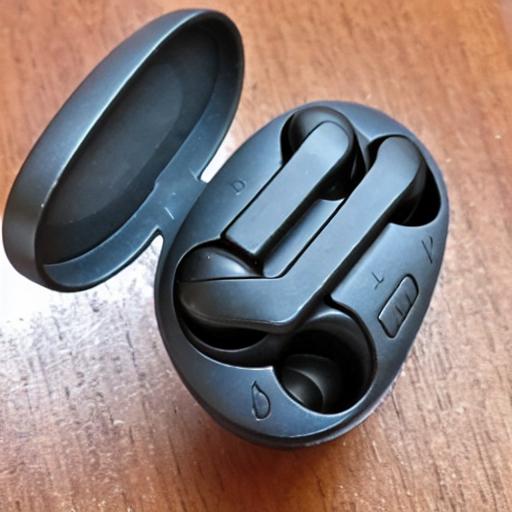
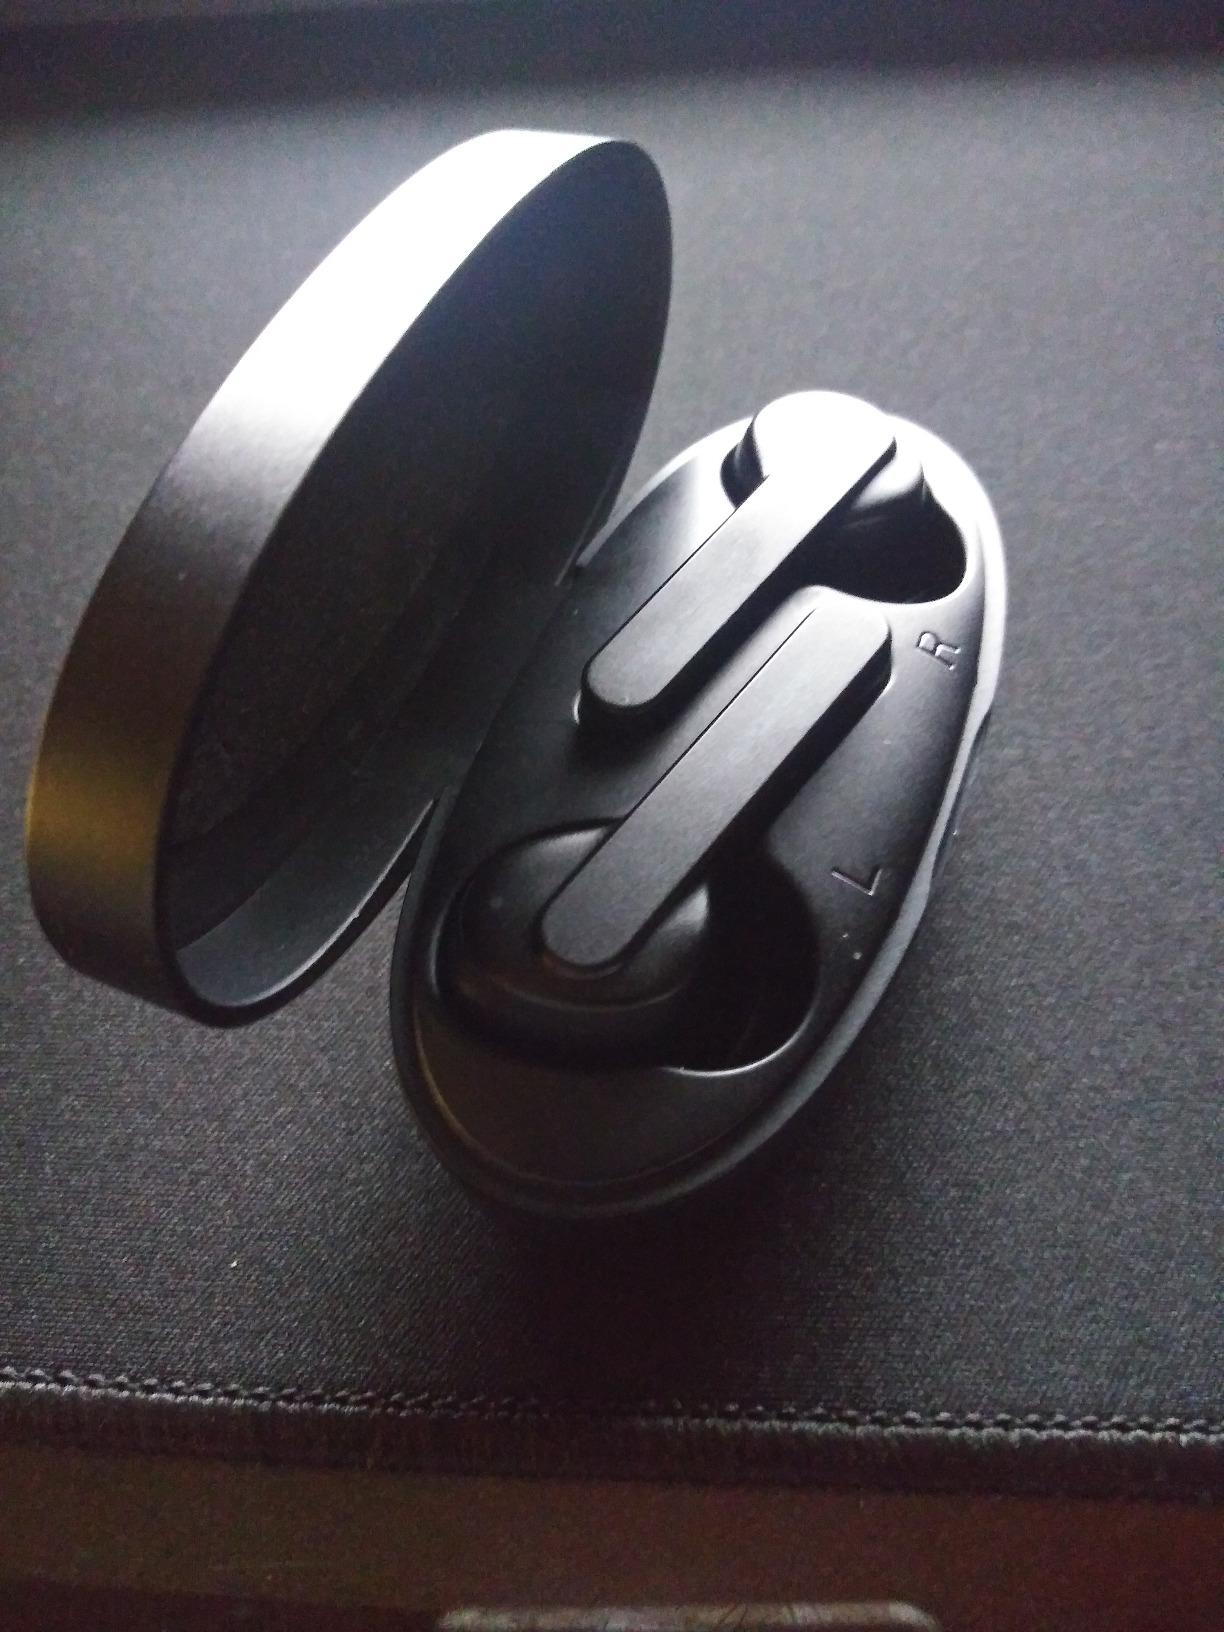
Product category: earbuds
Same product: no